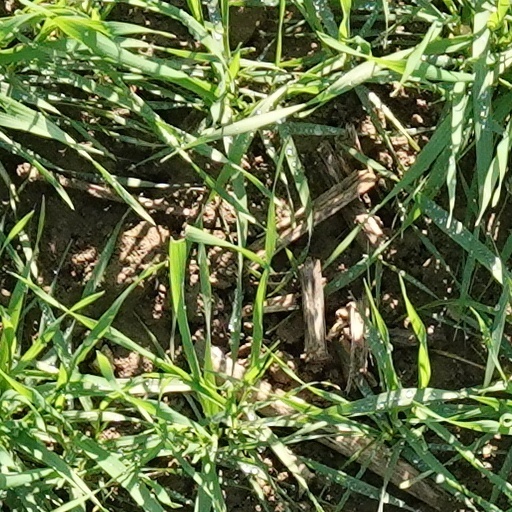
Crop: wheat